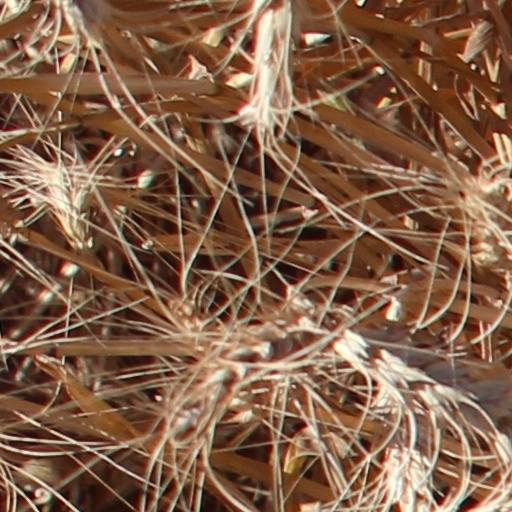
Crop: wheat